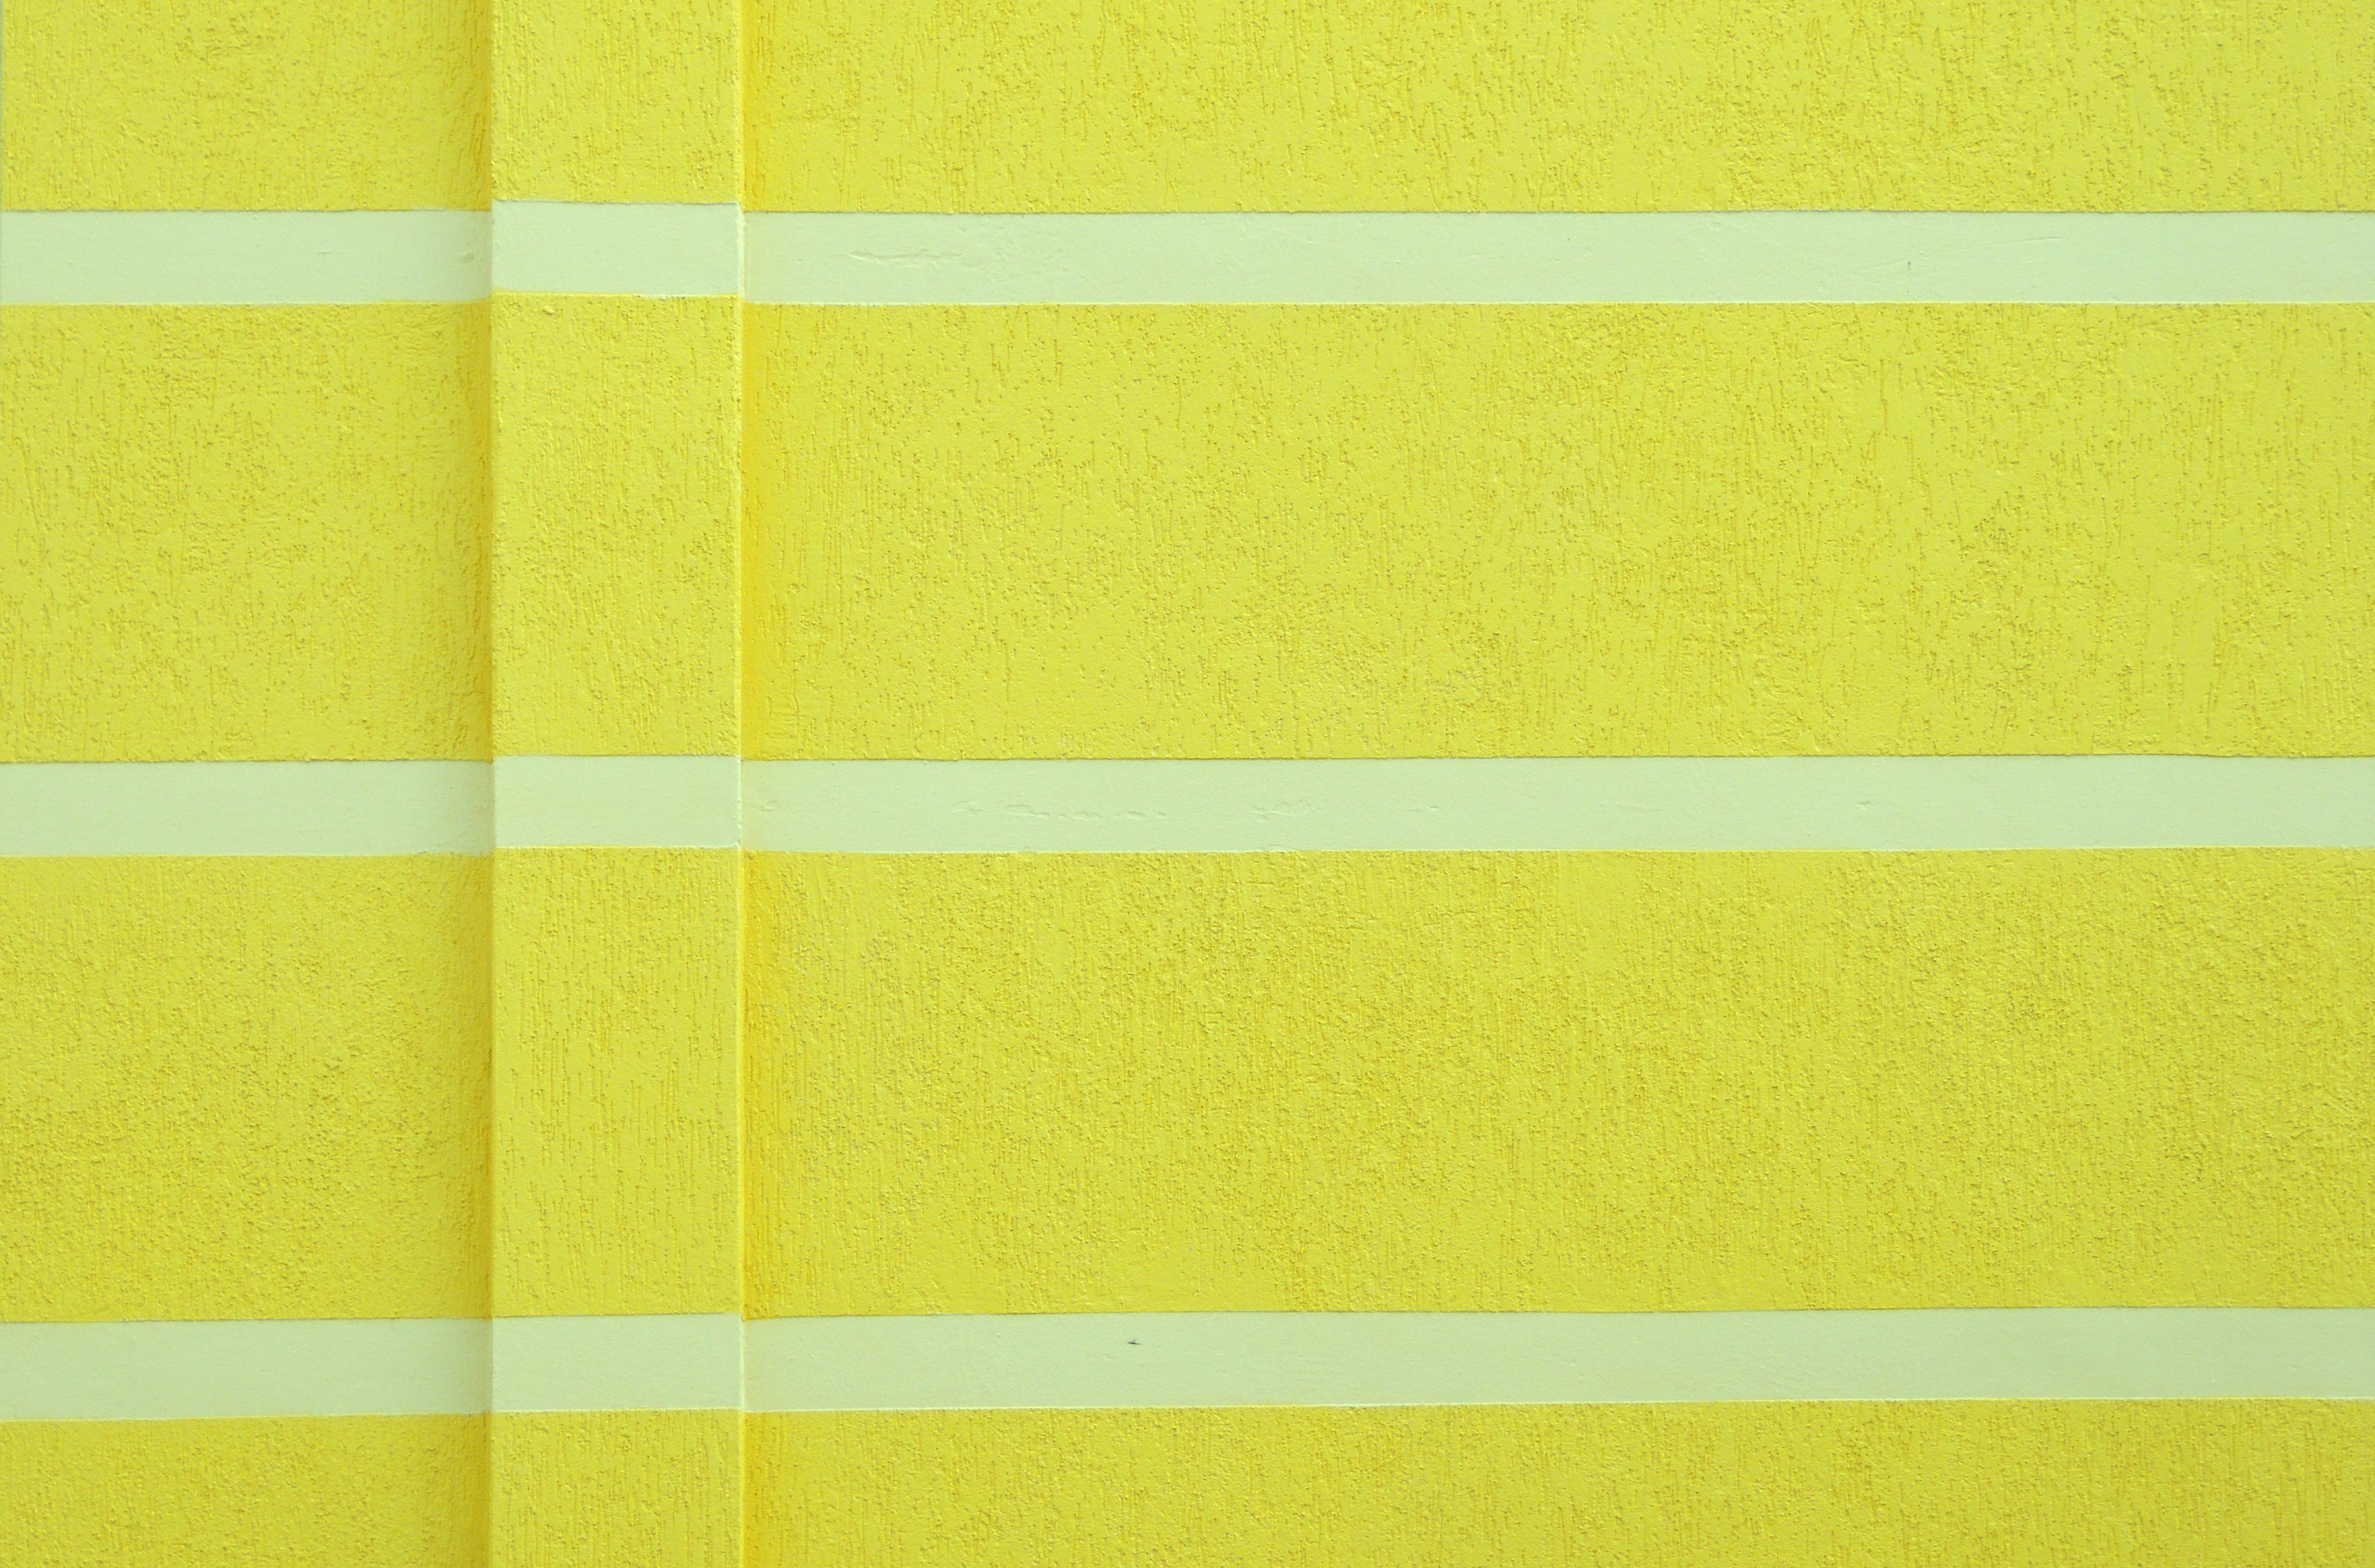
texture, floor, wall, pattern, line, green, color, yellow, circle, tracks, design, shape, flooring